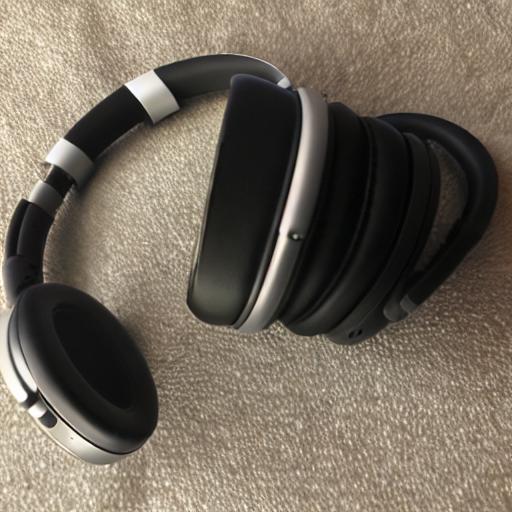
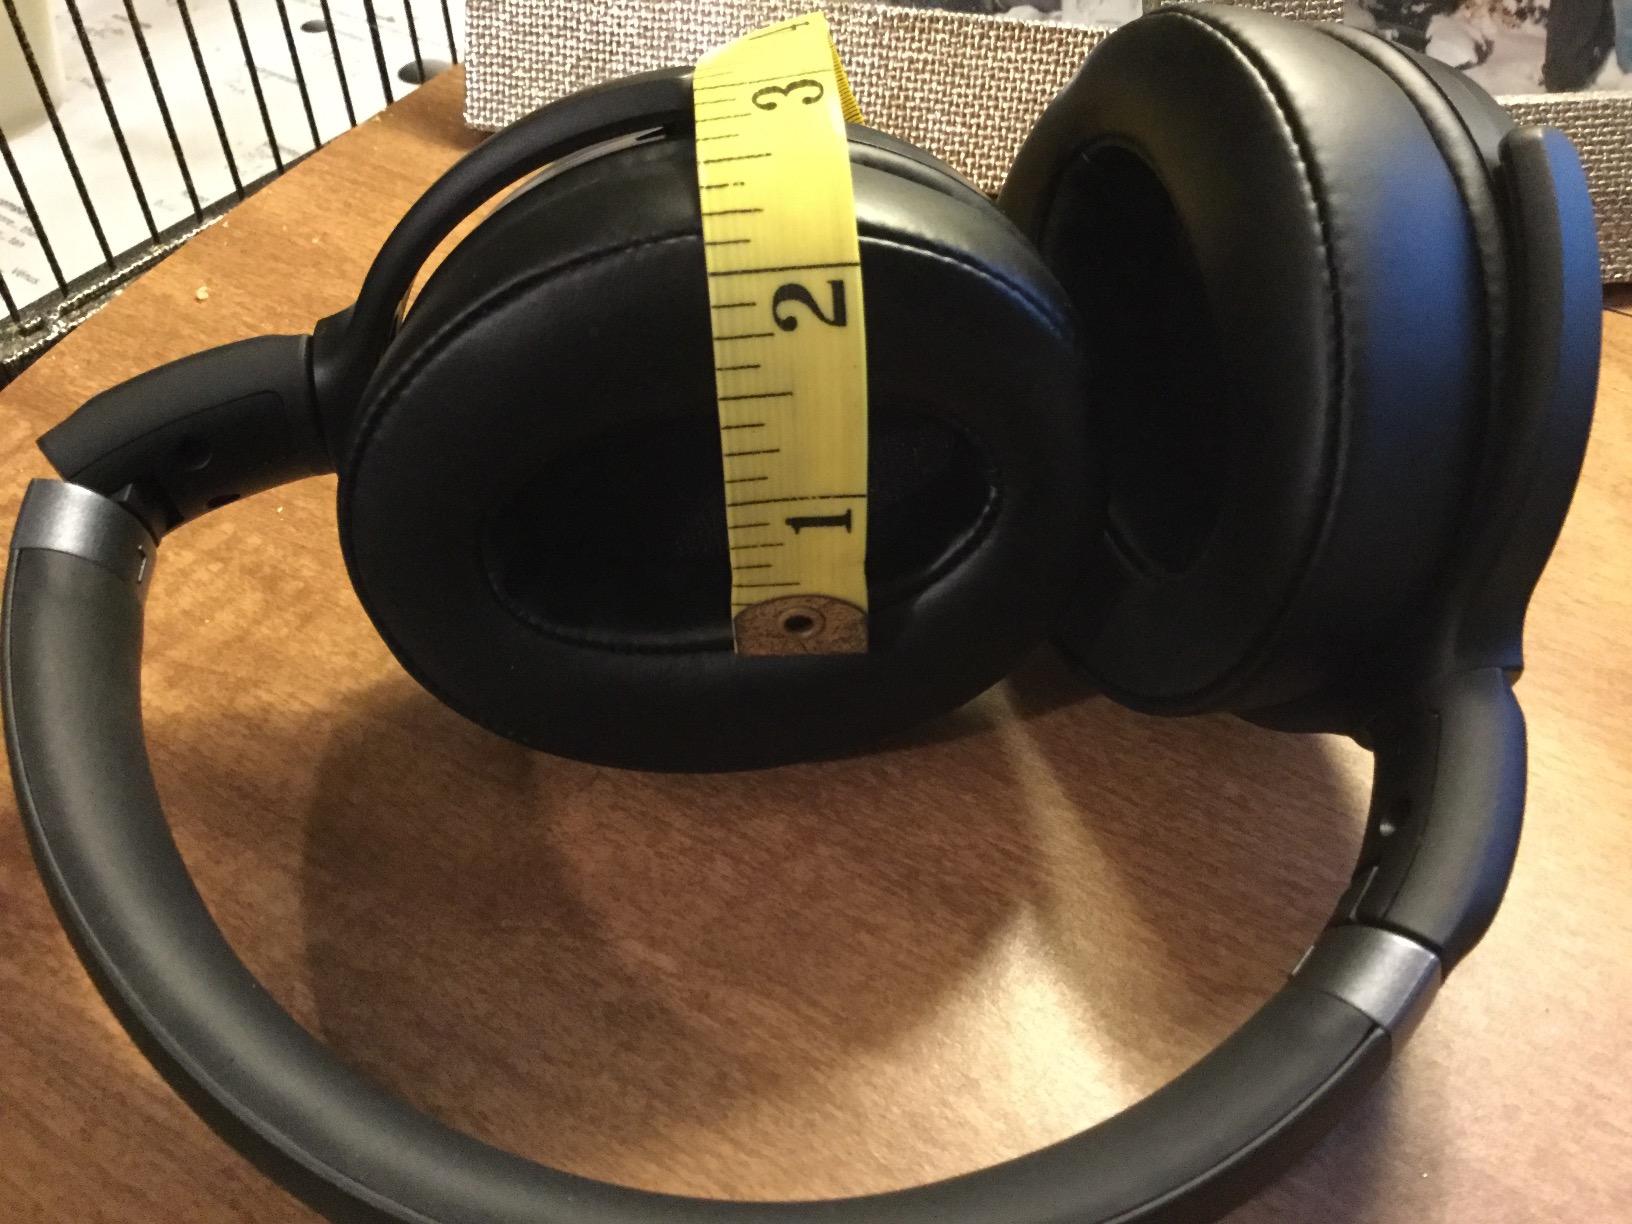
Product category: headphones
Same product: no